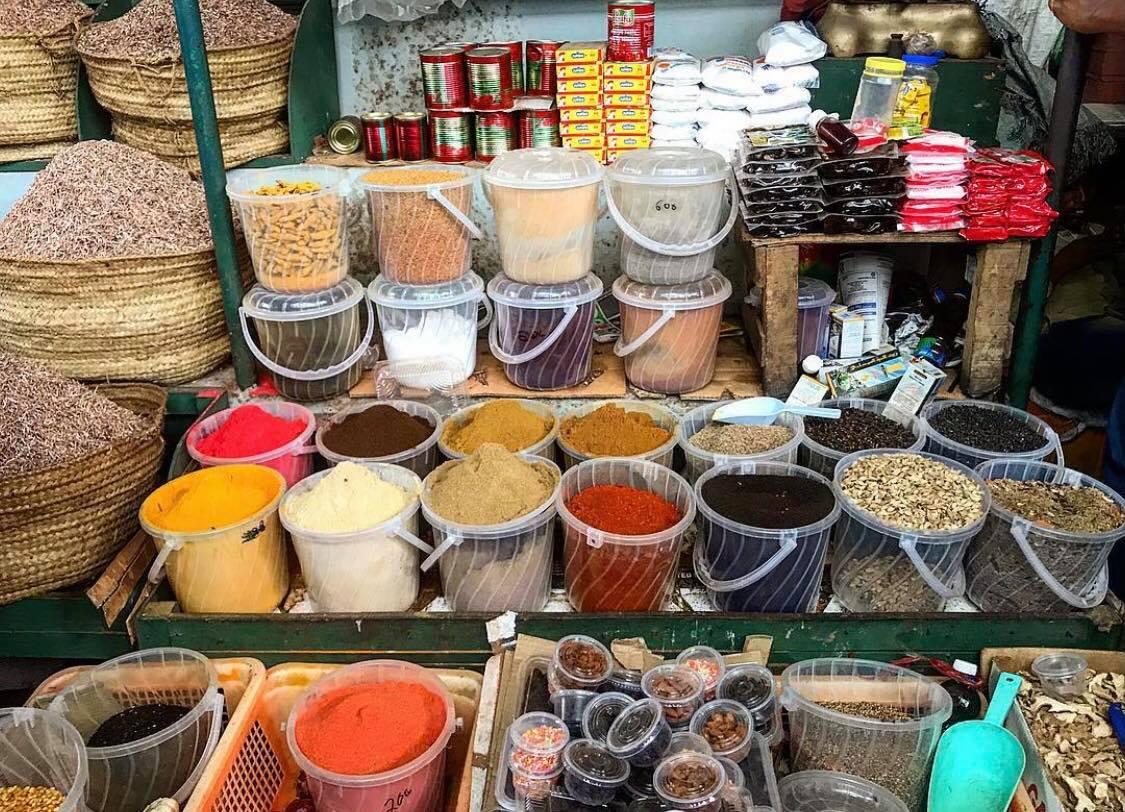
Hii ni sehemu maalum upande wa sokoni inayotumika katika uuzaji wa viungo mbalimbali vya chakula. Kuna ndoo ambazo zimetumika kuhifadhiwa viungo hivyo kama vile manjano, pilipili manga, bizari na kadhalika.